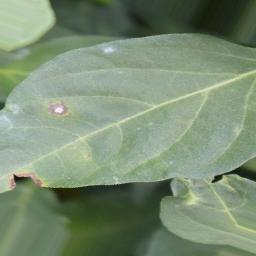
Label: cercospora